Back-to-back house

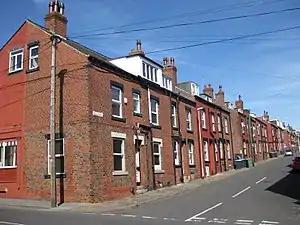
Street-fronted back-to-back terraces in Harold Grove, Leeds

Back-to-backs are a form of terraced houses in the United Kingdom, built from the late 18th century through to the early 20th century in various forms throughout the North of England and parts of the Midlands. Many thousands of these dwellings were built during the Industrial Revolution for the rapidly increasing population of expanding factory towns. Back-to-backs share party walls on two or three of their four sides, with the front wall having the only door and windows.